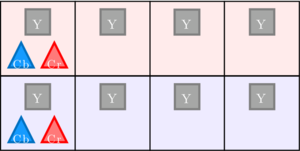
Sous-échantillonnage de la chrominance
Le sous-échantillonnage de la chrominance est une méthode de réduction de volume des images numériques. Il consiste à diminuer le nombre d'échantillons à traiter : on parle de décimation. Il peut être suivi d'une étape de compression d'image ou de compression vidéo. Ces étapes sont souvent nécessaires afin d'adapter un signal vidéo à son mode d'enregistrement ou de transmission. La vision humaine présentant une sensibilité moindre à la couleur qu'à la luminosité, on conserve généralement moins d'informations de chrominance que de luminance sans pour autant dégrader la qualité perçue de l'image. Il est cependant possible de sous-échantillonner la luminance.